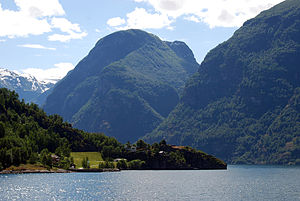
Fjorde i Norge / Fjorde efter fylke / Sogn og Fjordane
Nærøyfjorden